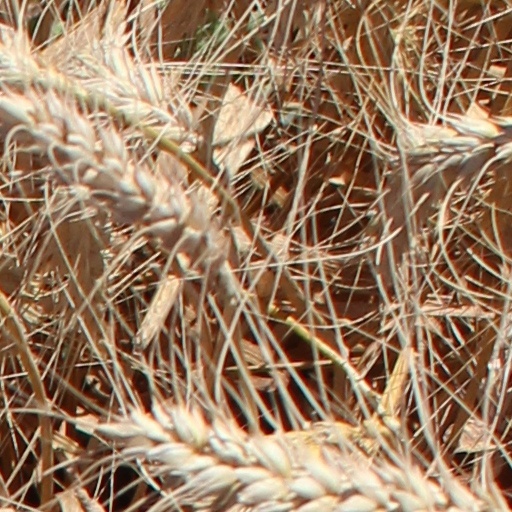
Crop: wheat